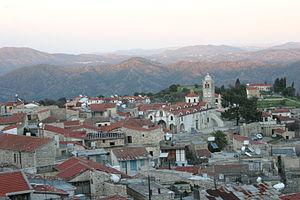
Pano Léfkara est une municipalité Chypre de plus de 737 habitants.